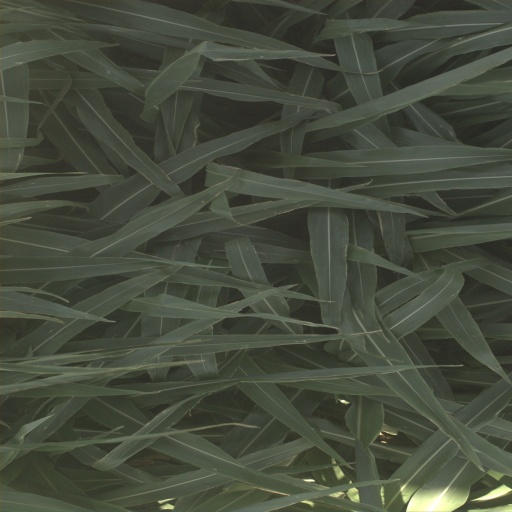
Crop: sorghum